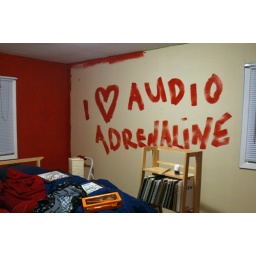
what is under the red paint on my bedroom wall...